Maimuna

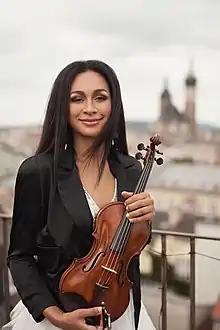
Maimuna in 2019

Maimuna Amadu Murashko (née Diko; ; ; born 28 May 1980), known professionally as simply Maimuna, is a Belarusian violinist who represented Belarus in the Eurovision Song Contest 2015 along with Uzari with the song "Time".